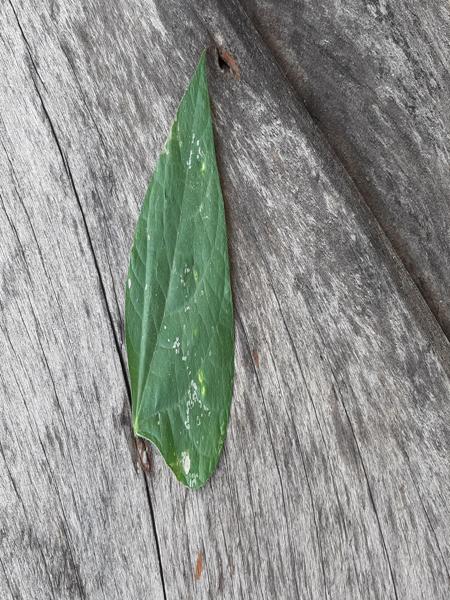
Plant: Beans